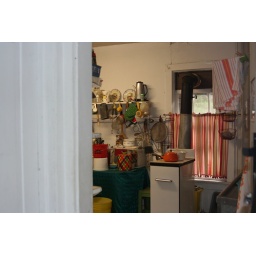
Wood stove in kitchen